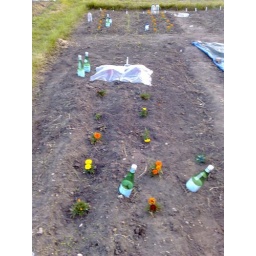
finally glad our plastic bottles are recycled by us on-site rather than the council!